Second Battle of Ypres

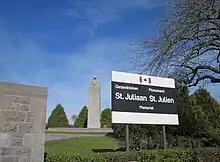
Canadian participation during the Second Battle of Ypres is commemorated at the Saint Julien Memorial.

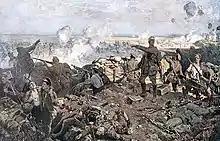
An artist's interpretation of the Second Battle of Ypres from the Allied perspective

Canadian participation in the Battle of Gravenstafel is commemorated on the Saint Julien Memorial in the village. During the Second Battle of Ypres, Lieutenant colonel John McCrae, Medical Officer of the 1st Brigade CFA, wrote "In Flanders Fields" in the voice of those who perished in the war. Published in "Punch" 8 December 1915, the poem is still recited on Remembrance Day and Memorial Day.